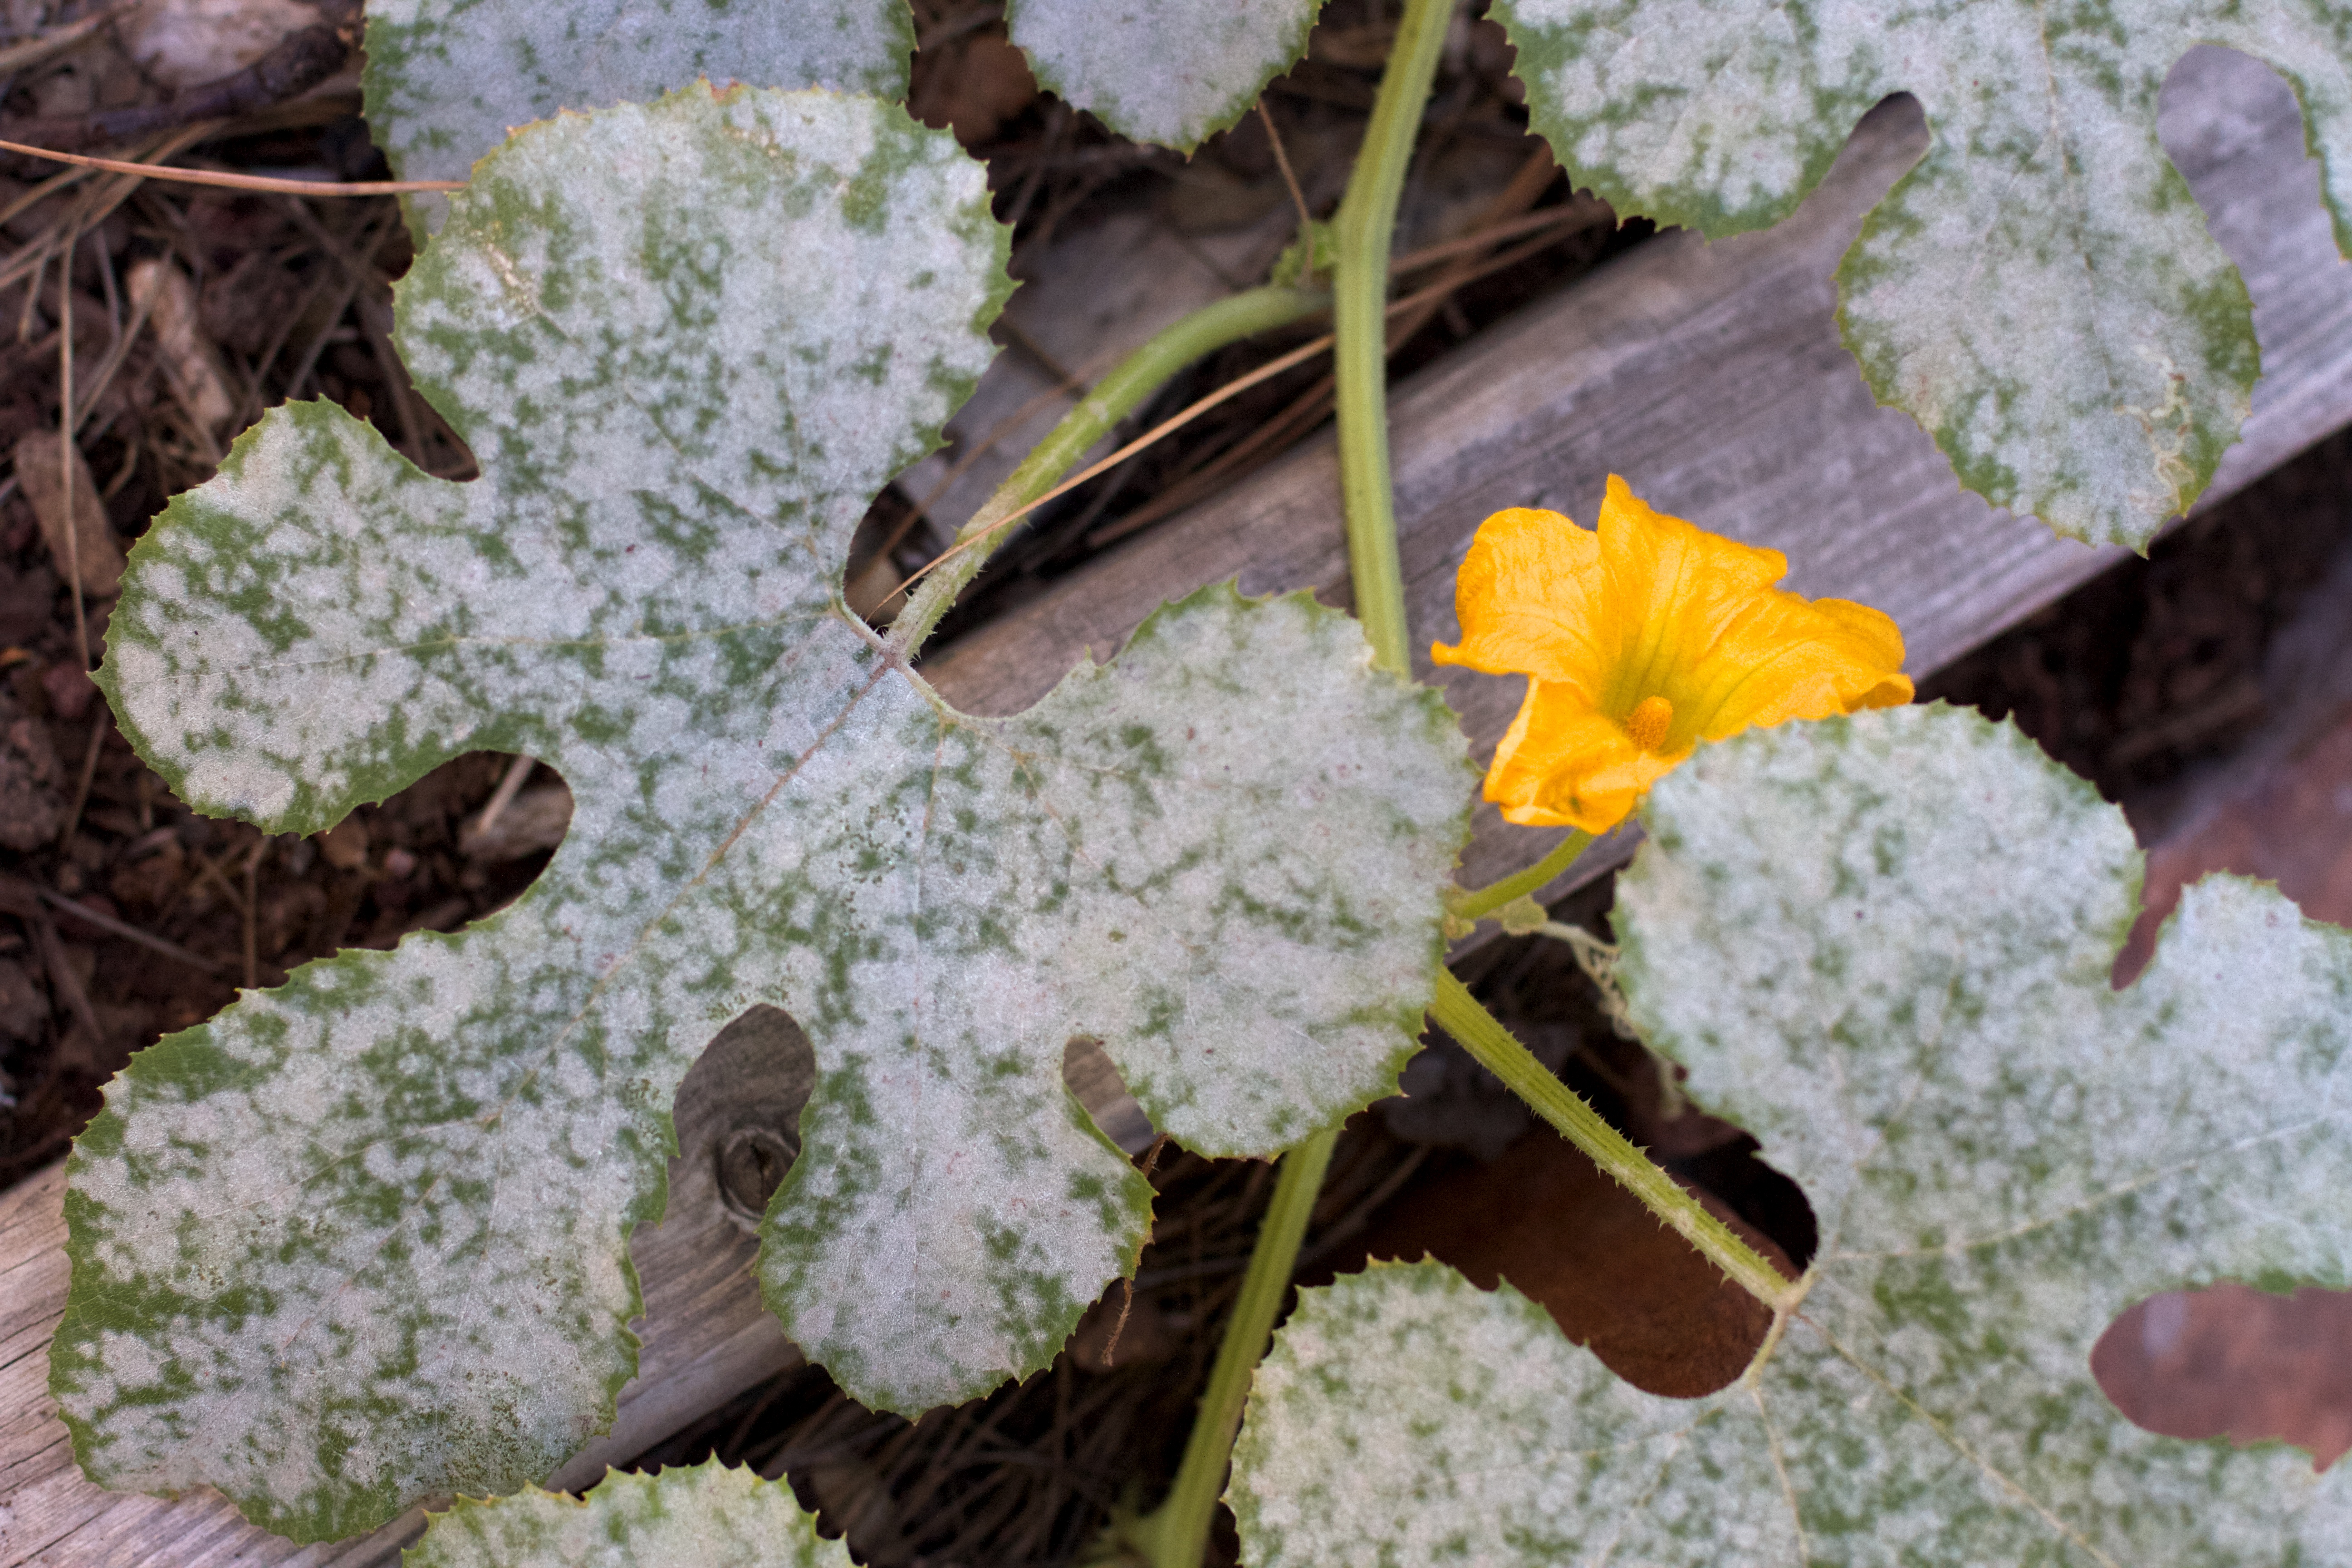
nature, plant, leaf, flower, frost, green, autumn, soil, botany, garden, flora, season, fauna, wildflower, close up, macro photography, flowering plant, land plant